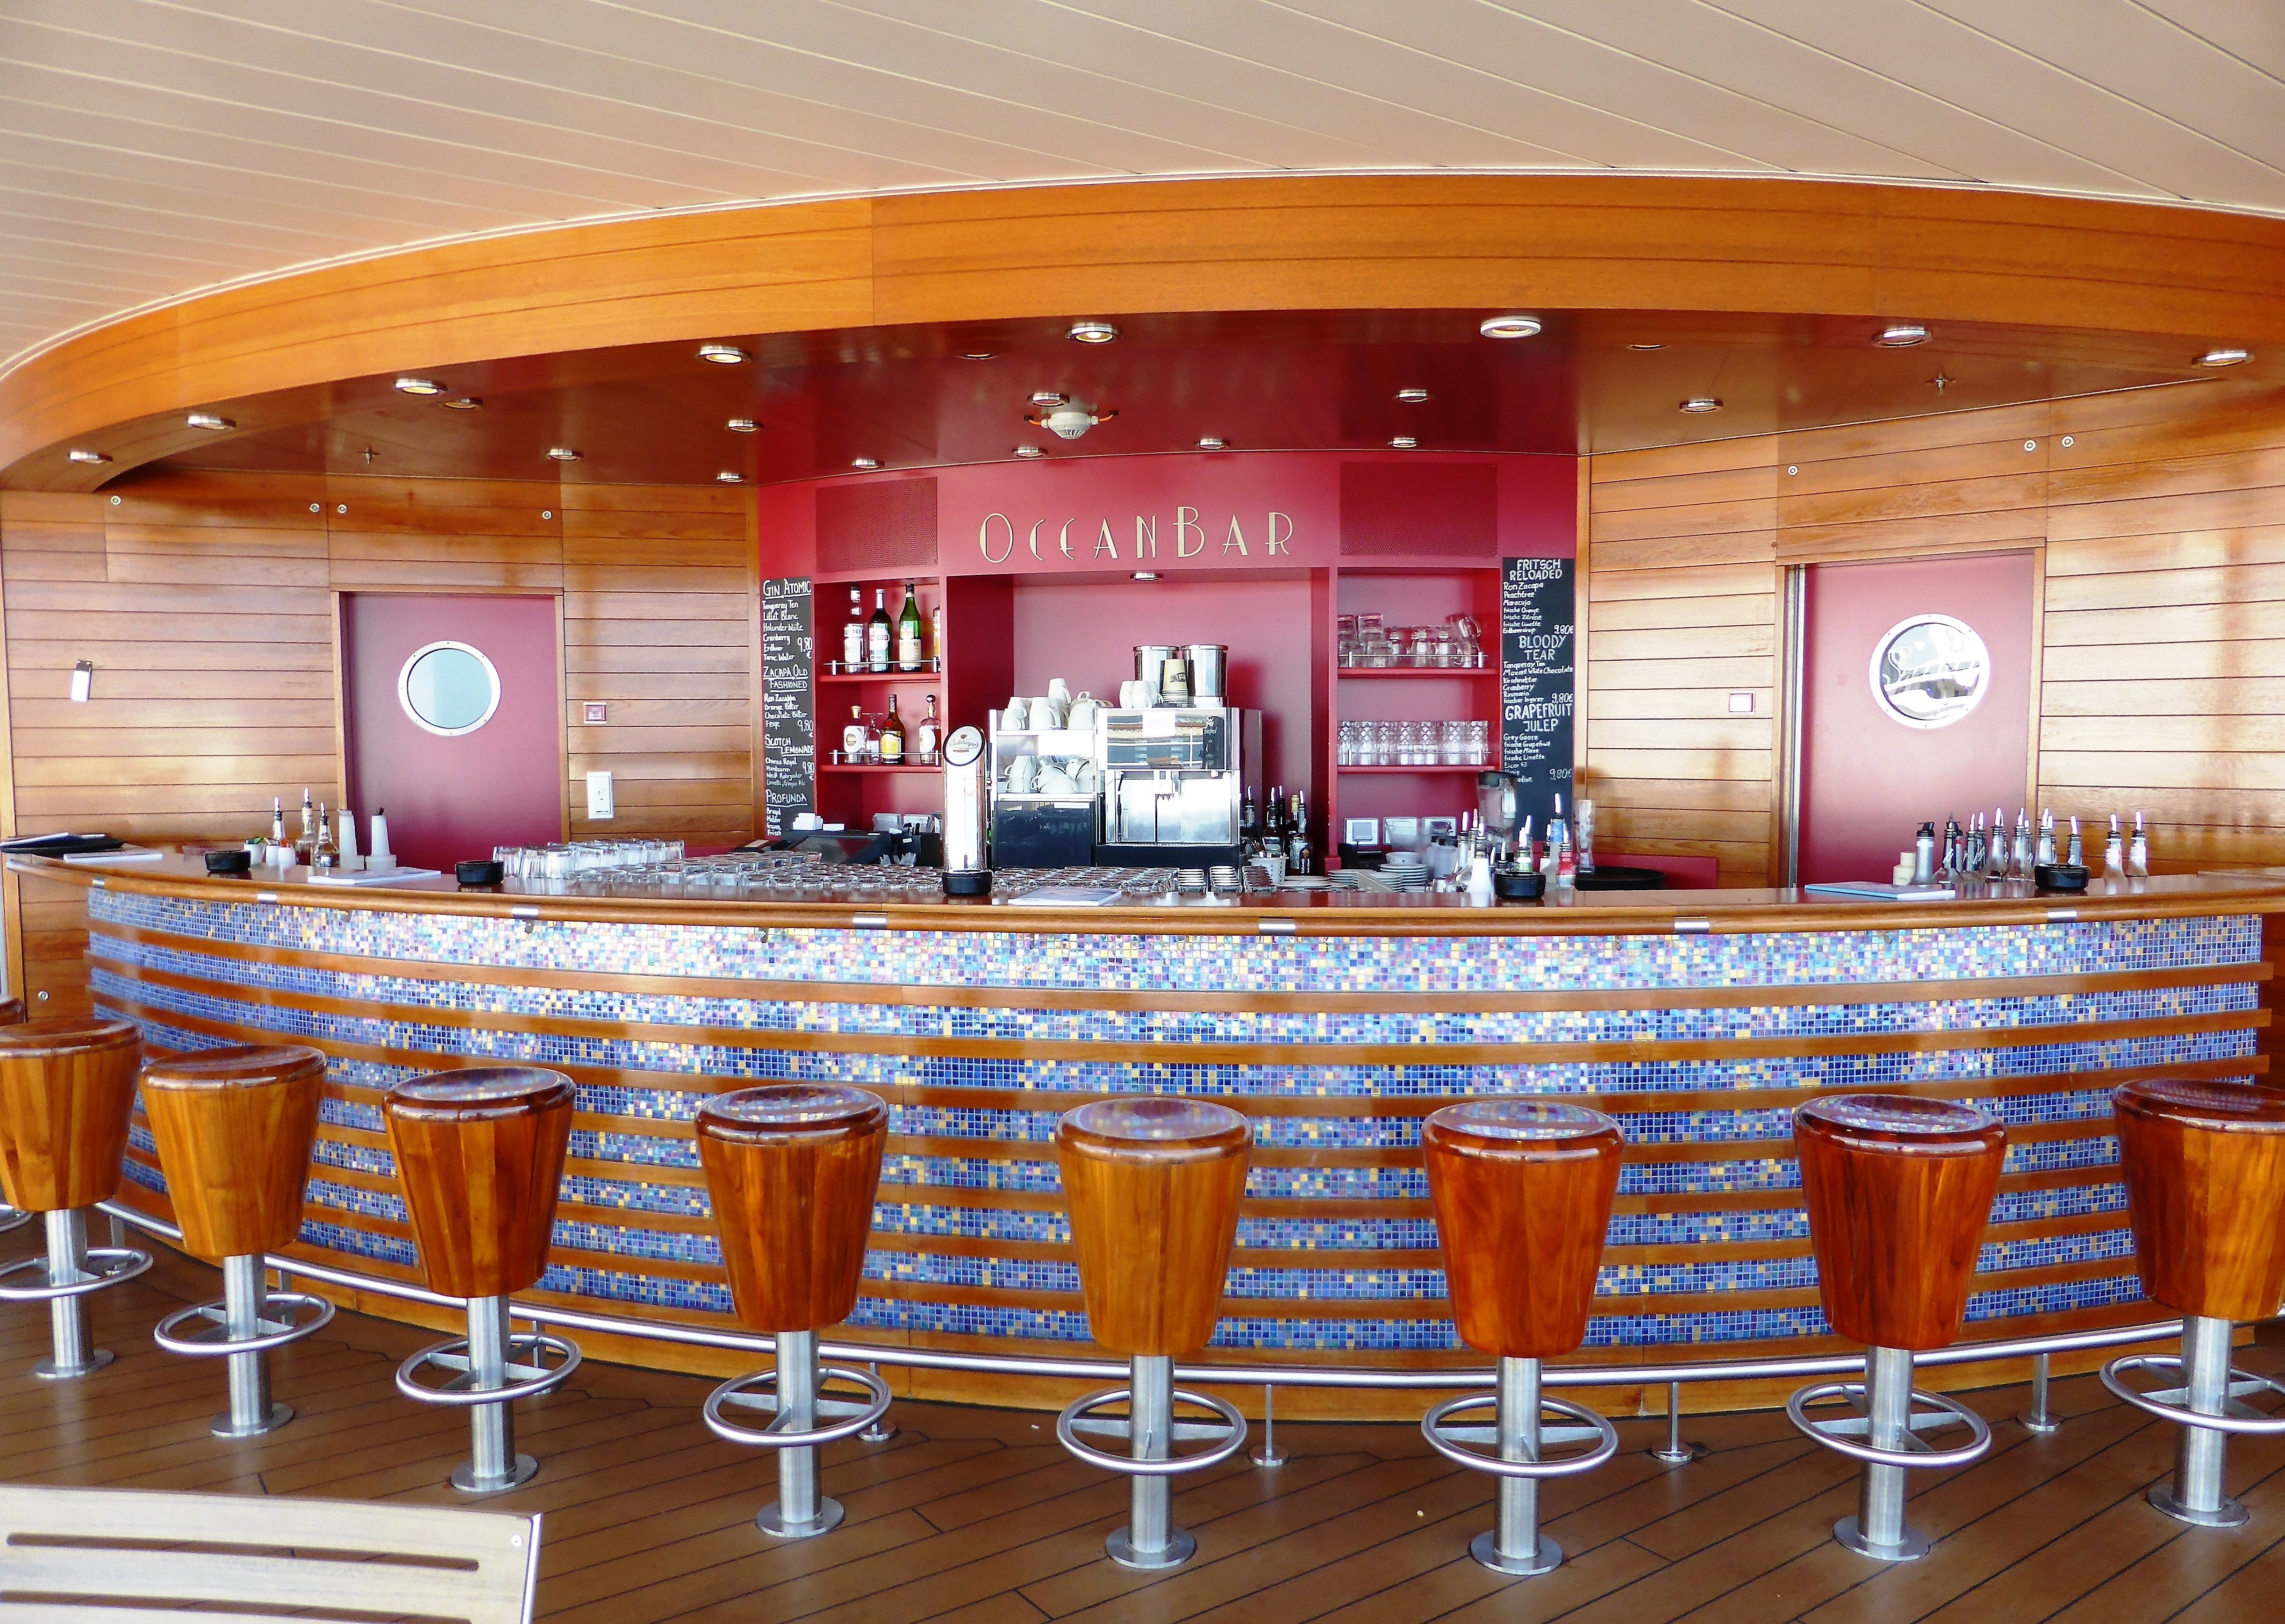
auditorium, restaurant, bar, meal, modern, alcohol, interior design, barstool, drinking, ballroom, tight, hip, convention center, fast food restaurant, function hall, conference hall